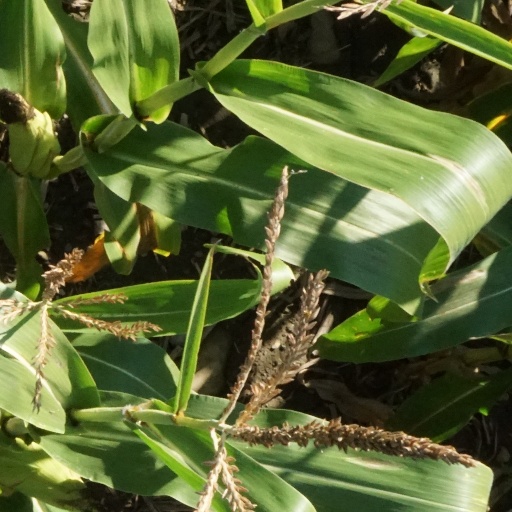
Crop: maize; corn